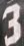
Number: 3